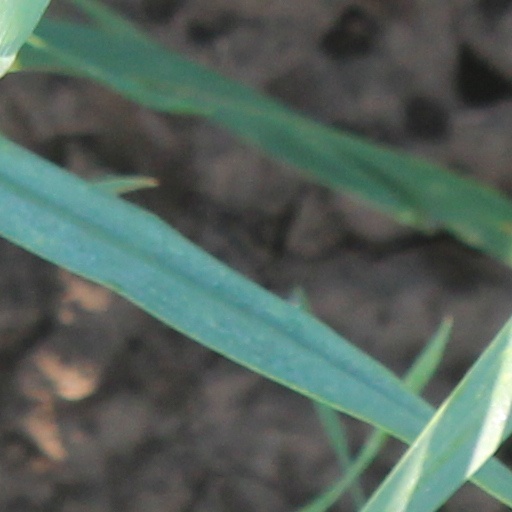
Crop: wheat